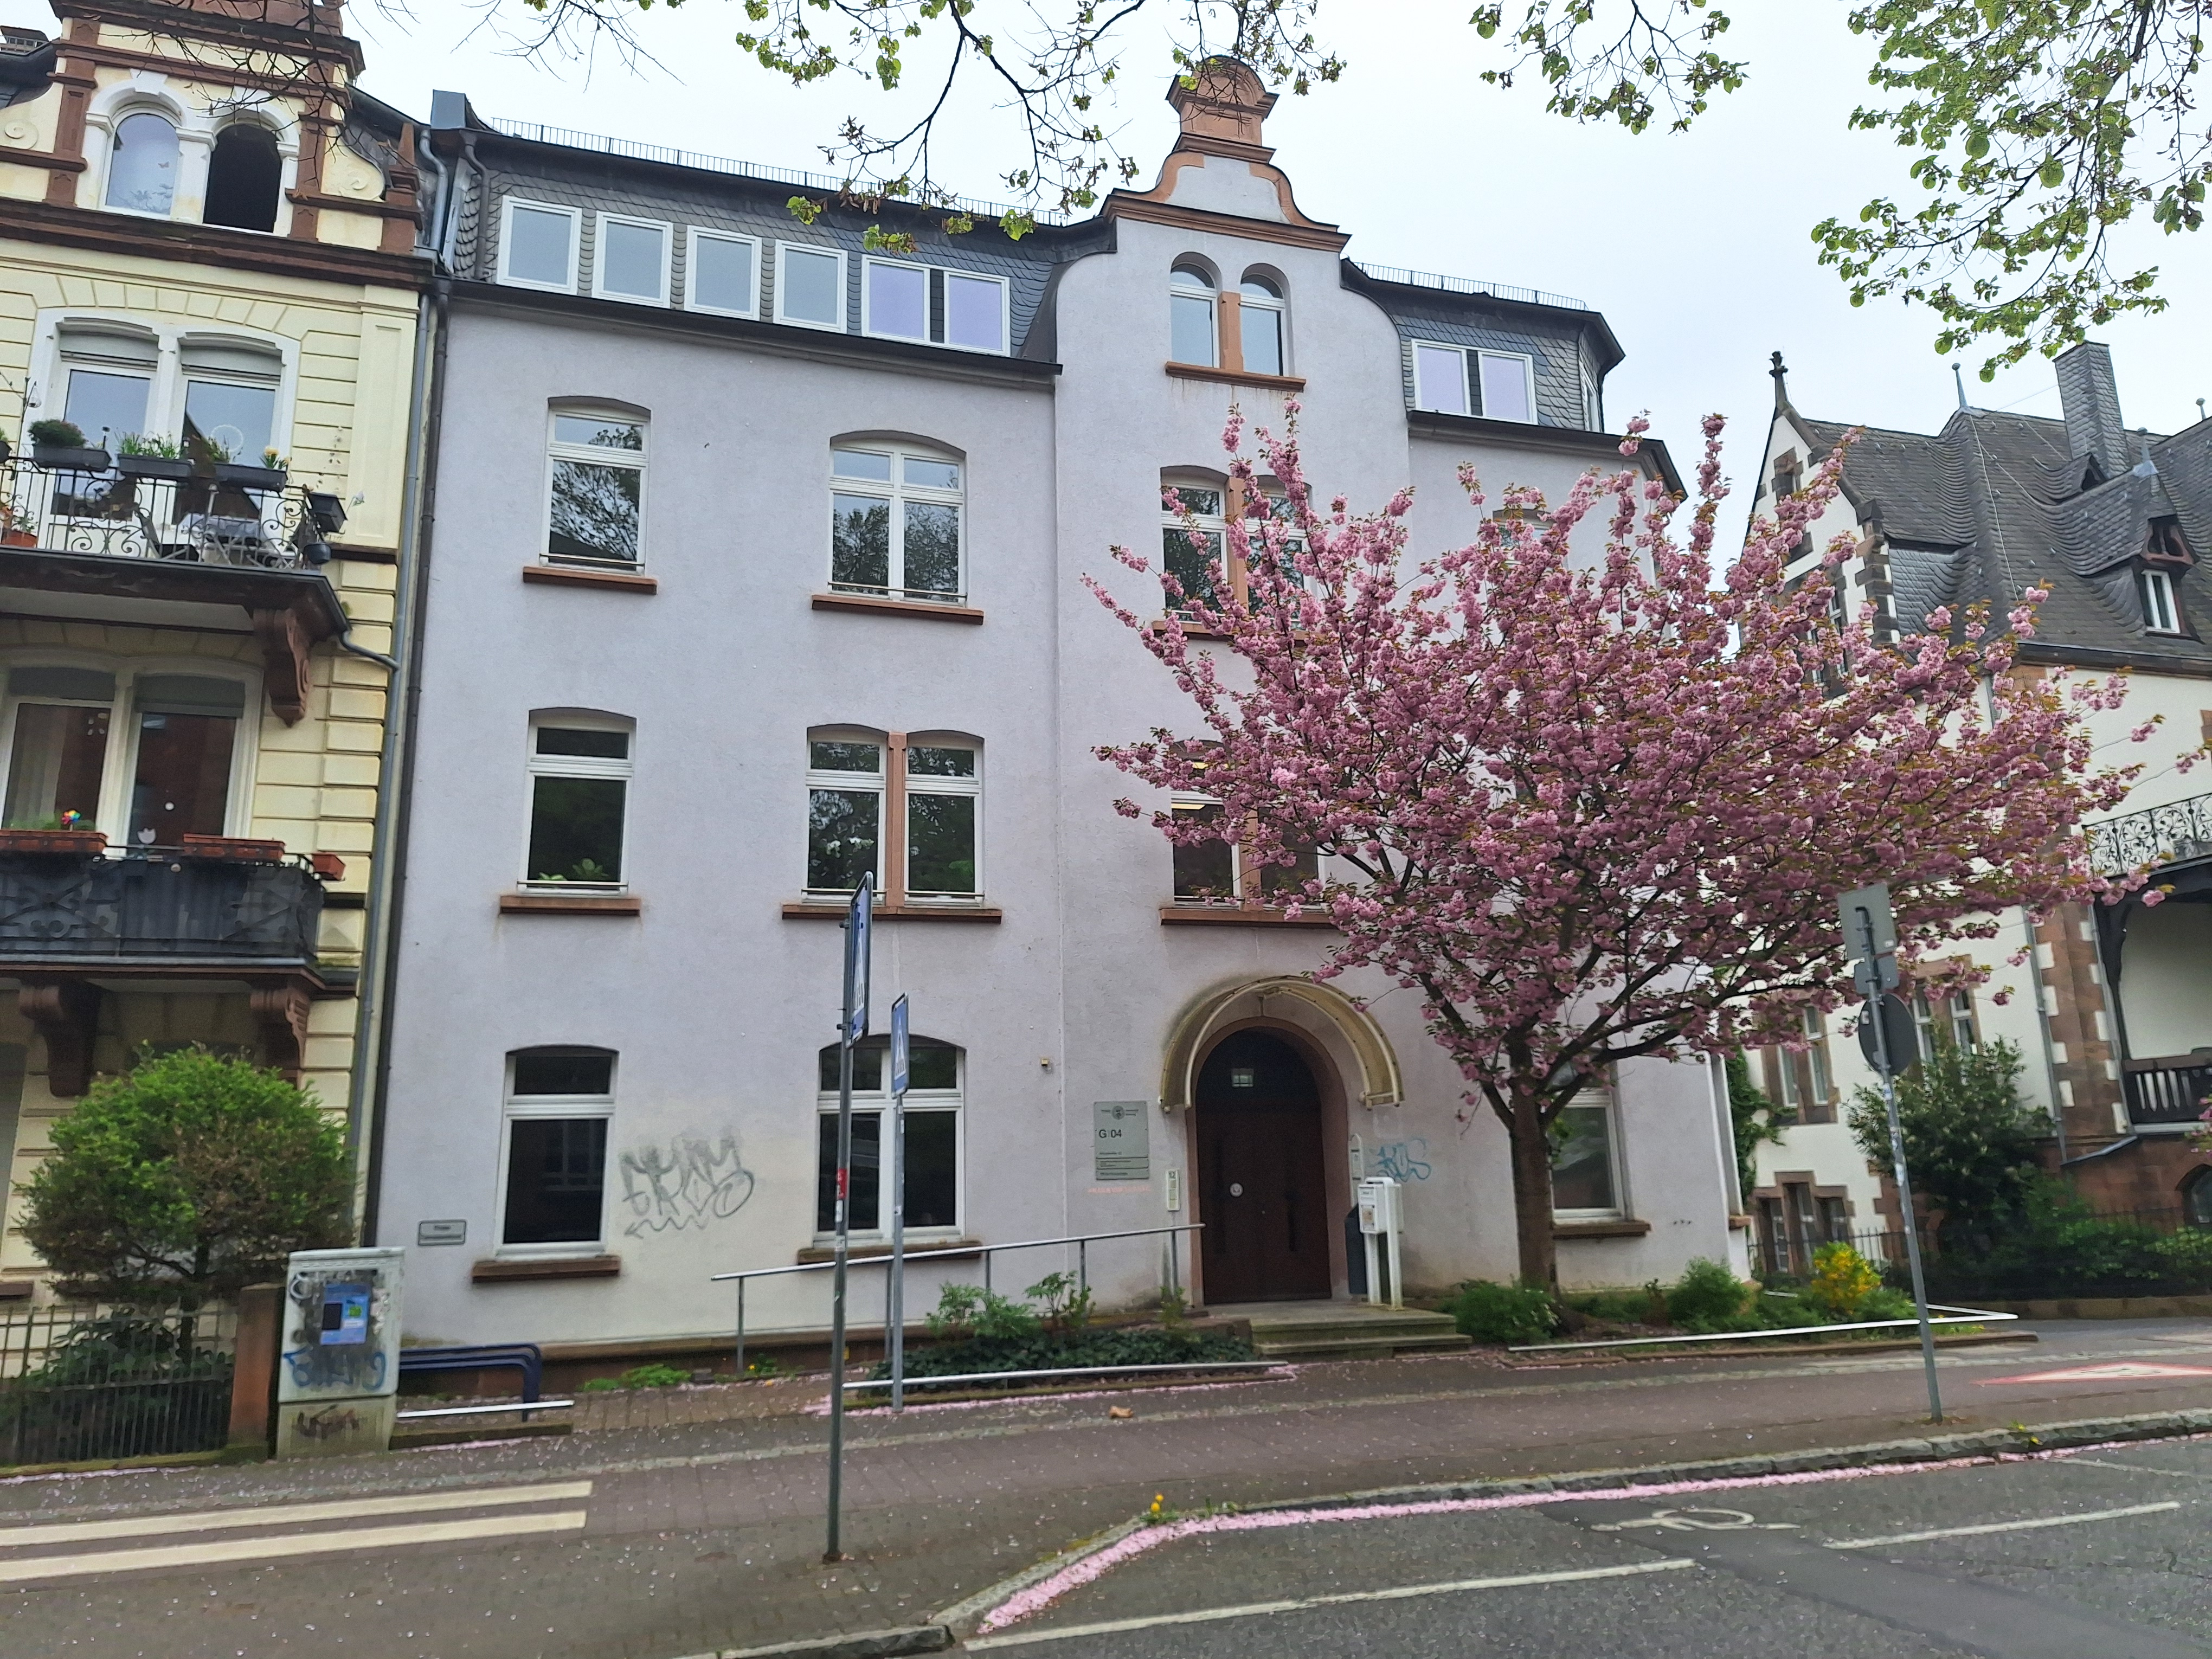
Building: Schulstraße 12